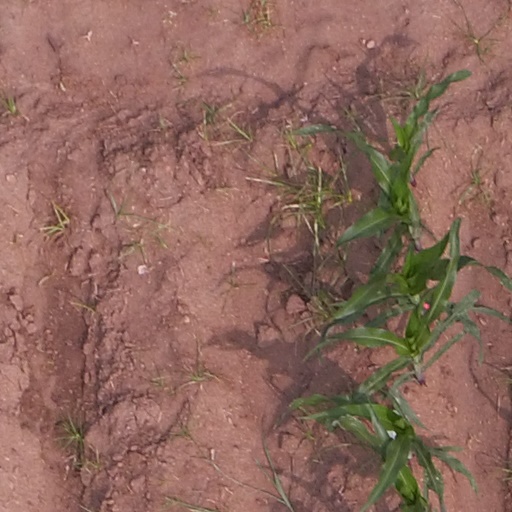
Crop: maize; corn